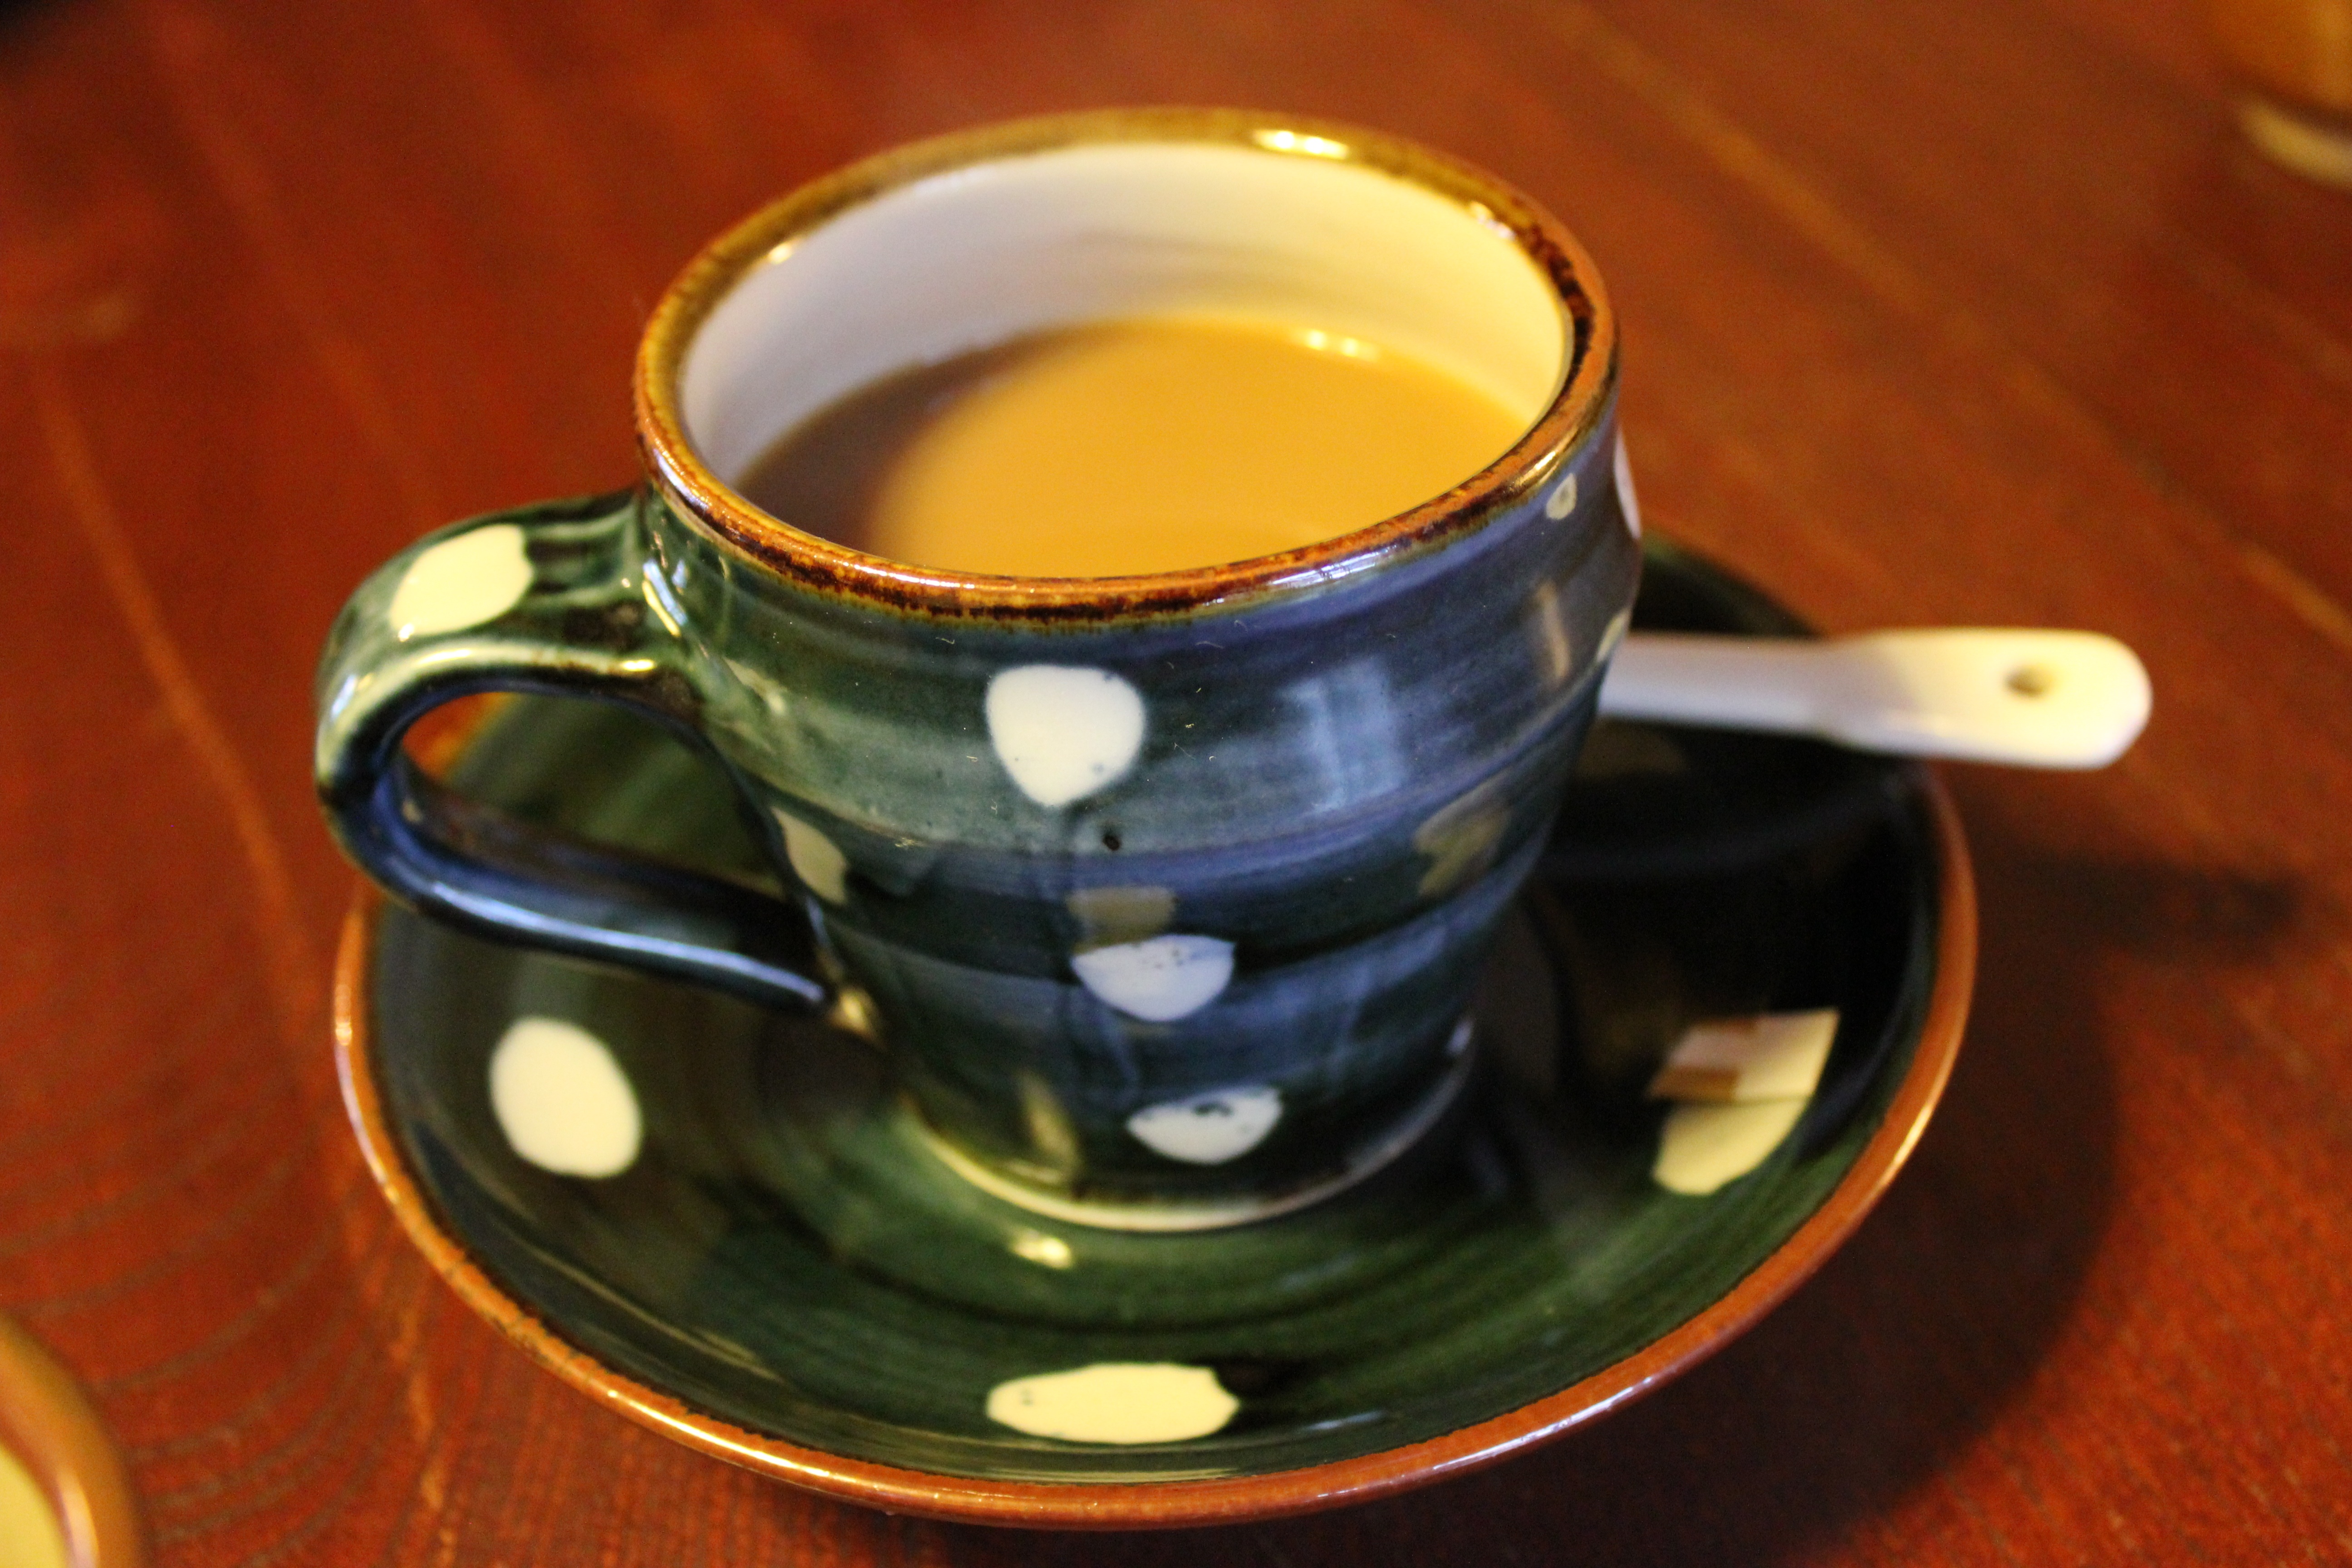
coffee, tea, cup, drink, espresso, coffee cup, caffeine, break, turkish coffee, caff americano